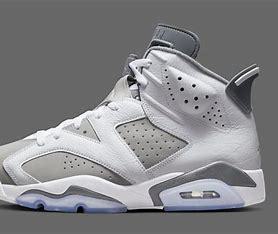
Brand: Jordan
Model: 6 Retro